Southern California real estate boom of the 1880s

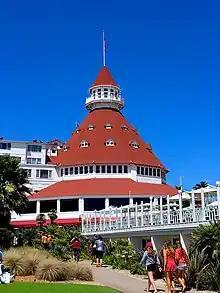
Building a resort hotel, such as the still-extant Hotel Del Coronado, at the site of the development, was standard operating procedure for 1880s Southern California land speculators

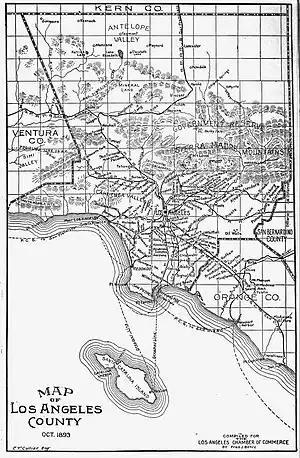
Map of Los Angeles County published October 1893 for the World's Columbian Exposition, after the 1887 boom but before the 1905 boom

The Southern California real estate boom of the 1880s, also the boom of the eighties, and sometimes just called the 1887 real estate boom, was the first big settlement push into Los Angeles County (including what is now Orange County), San Diego County (including what is now Imperial County), San Bernardino County (including what is now Riverside County), Santa Barbara County, Ventura County, and environs. Prompted by the arrival of the railroads, dozens of "paper towns" were platted and marketed between 1884 and the peak of the boom in July 1887, but the collapse of the market in 1888 meant that many of the planned communities went unbuilt. Some of the 1880s developments later grew into notable communities, others quickly vanished into history, several persisted for a time as railroad sidings or specks on a map and eventually lent their names to businesses, streets, and later residential subdivisions.